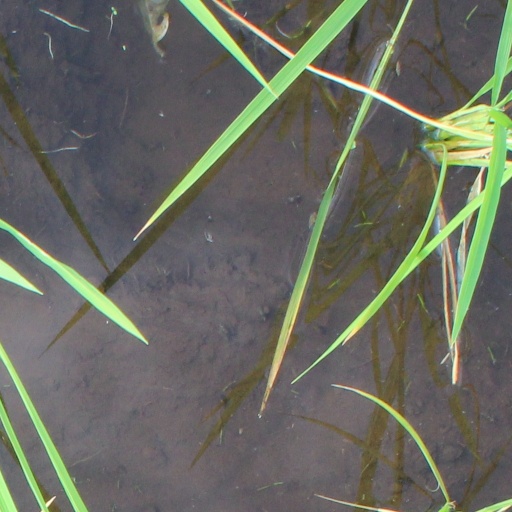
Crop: rice